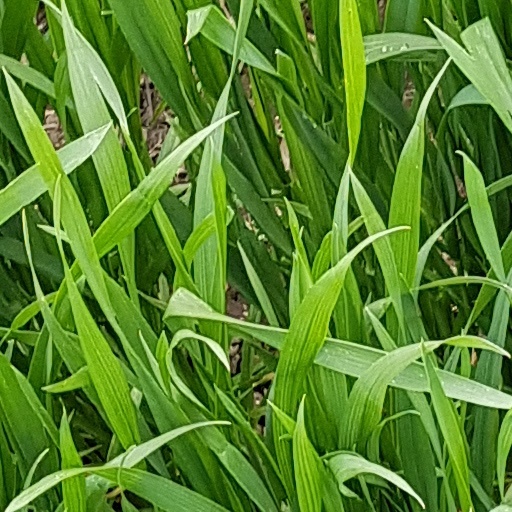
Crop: wheat